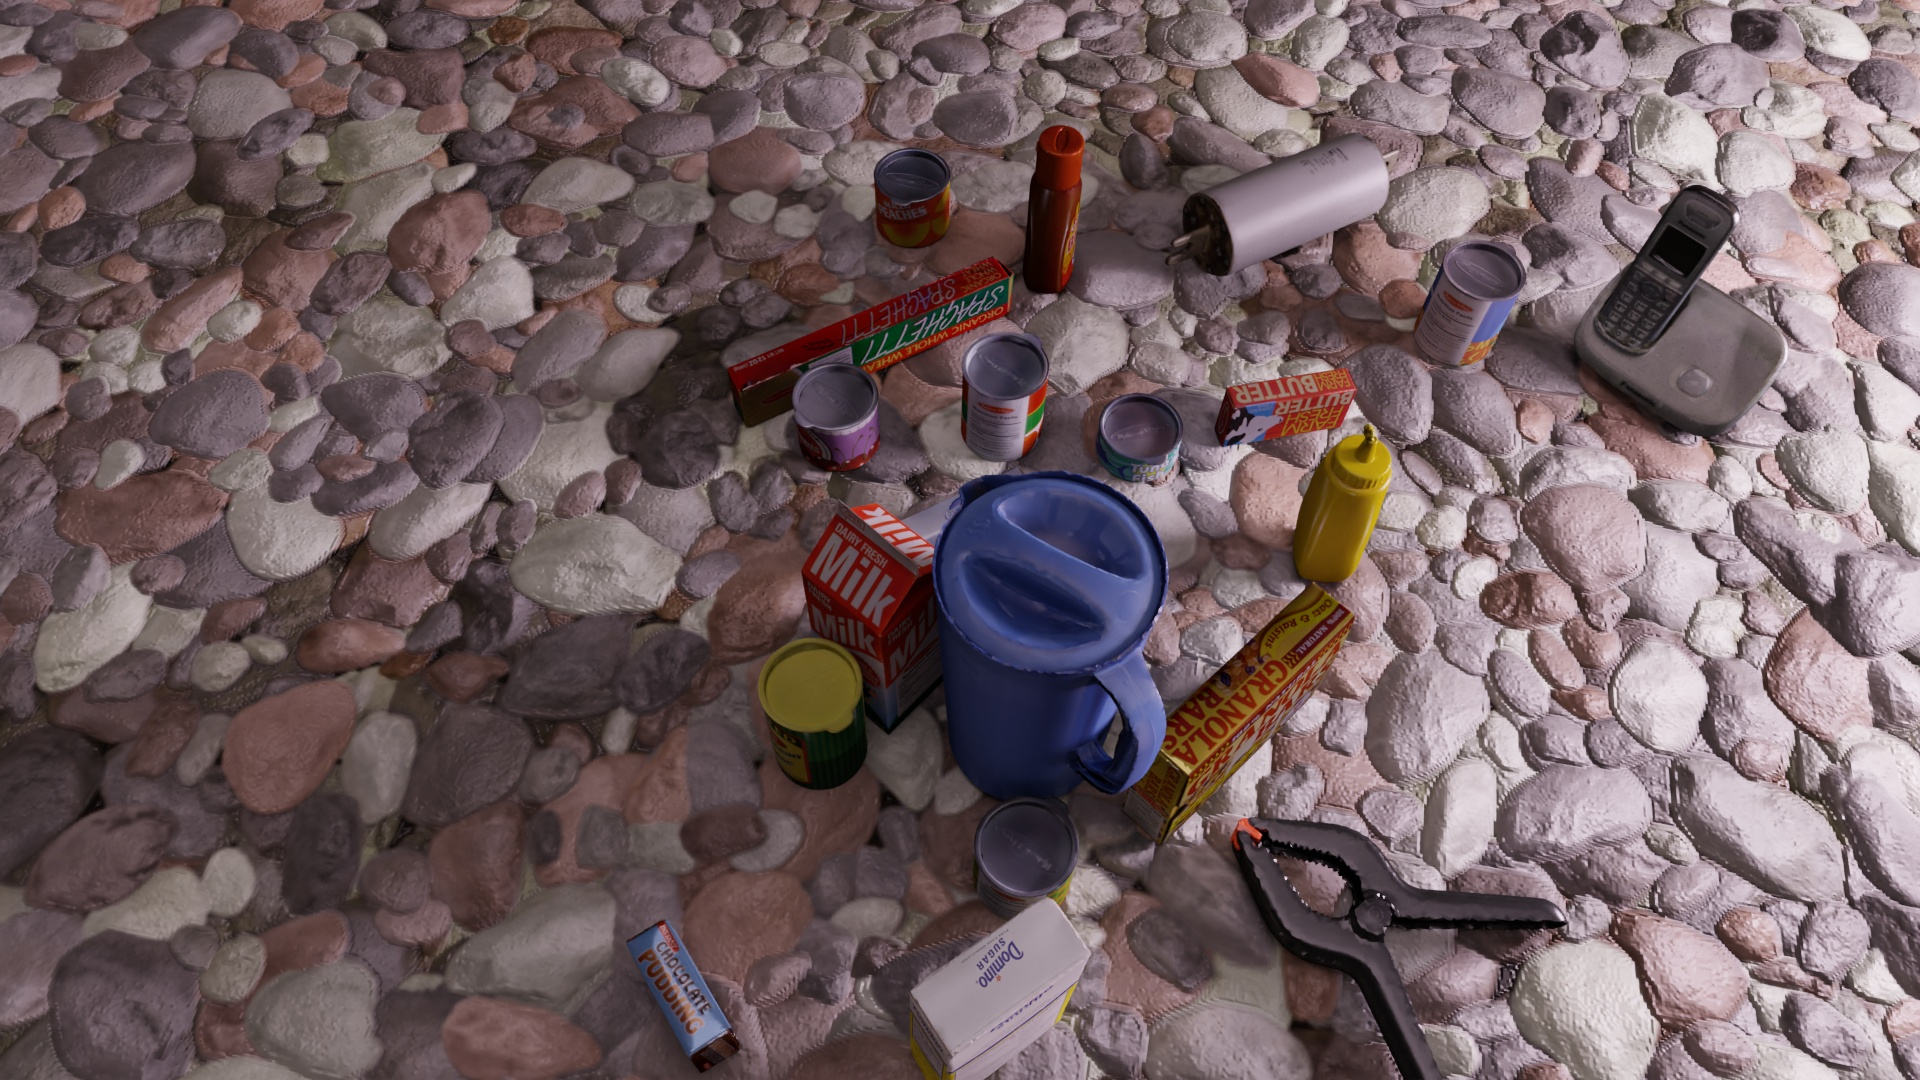
Question:
What are the eight normalized (x, y) image coordinates between 0 and 1 for the cuboid corners of the cylindrical container of grated Parmesan cheese? Your answer should be a list of normalized (x, y) image coordinates between 0 and 1 with bottom face first then top face, all counter-clockwise.
Answer: [(0.436458, 0.637037), (0.39375, 0.67963), (0.419792, 0.755556), (0.463542, 0.709259), (0.431771, 0.573148), (0.384375, 0.618519), (0.413021, 0.7), (0.460938, 0.650926)]